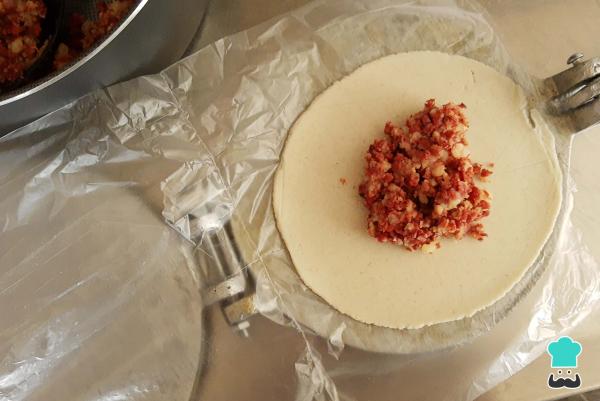
Ahora forma los molotes, puedes apoyarte de una prensa para tortillas o hacerlo manualmente. Toma una porción de masa, boléala ligeramente y colócala en la prensa, presiona ligeramente para formar una tortilla de unos 10 cm de diámetro, luego rellena con la mezcla de papa con chorizo.